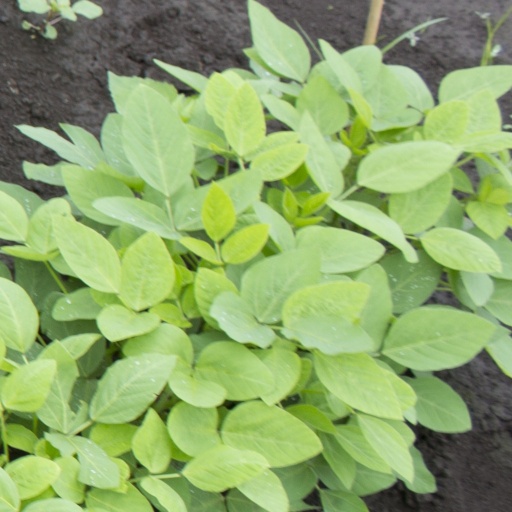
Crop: soybean